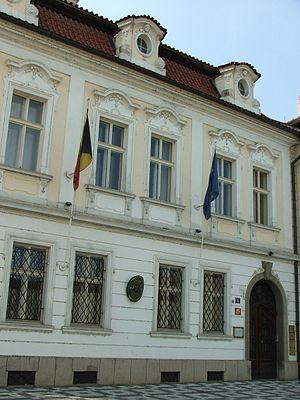
l'Ambassade de la Belgique à Prague - Malá Strana, Tchéquie
Voici les représentations diplomatiques de Belgique à l'étranger :